Miranda Kwok

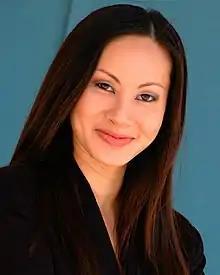
Kwok in 2012

Miranda Kwok is a Canadian-American screenwriter, actress, and television producer best known as the creator, showrunner, and executive producer of the Fox drama series "The Cleaning Lady", which premiered on January 3, 2022. Kwok won the 2023 Gracie Awards for her work on the show, in the Writer Scripted – Drama (TV – National) category.